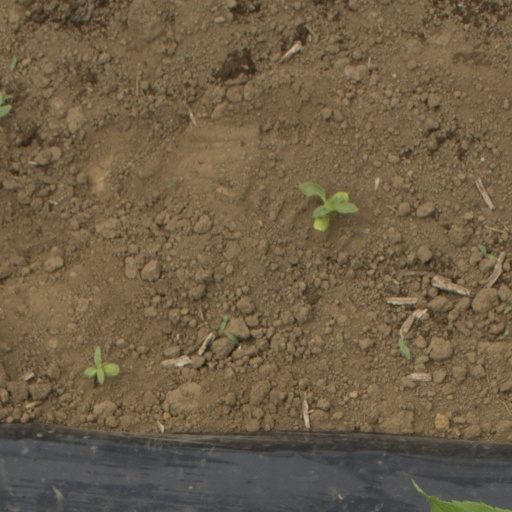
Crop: Jerusalem artichoke